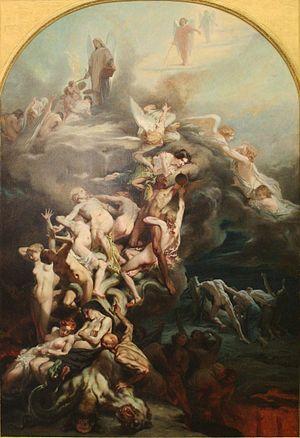
Nicolas François Octave Tassaert, né le 26 juillet 1800 à Paris où il est mort le 22 avril 1874, est un peintre, graveur et illustrateur français.